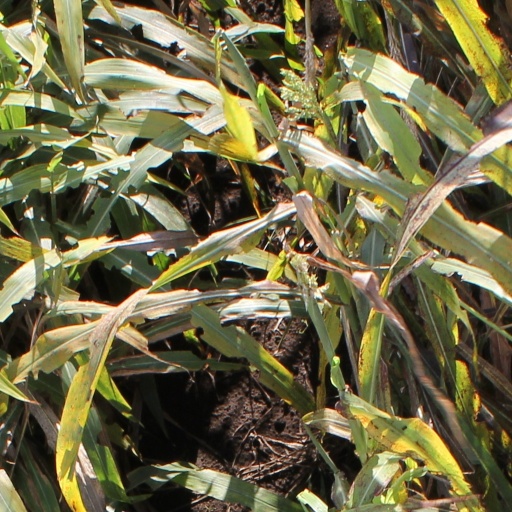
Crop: sorghum